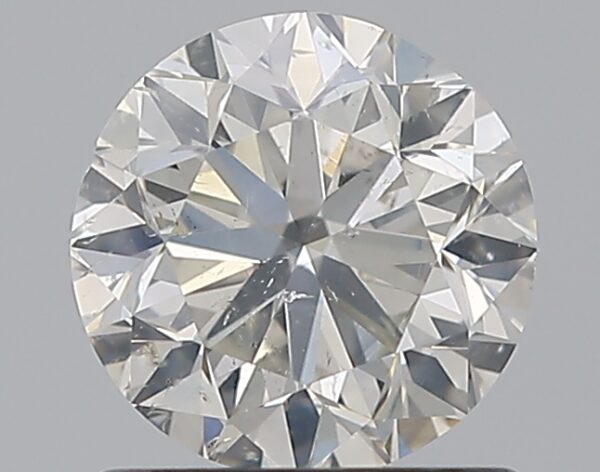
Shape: round
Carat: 1
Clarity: SI2
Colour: I
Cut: GD
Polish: EX
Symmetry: GD
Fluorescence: N
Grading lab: GIA
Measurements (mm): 6.04 x 6.12 x 4.03